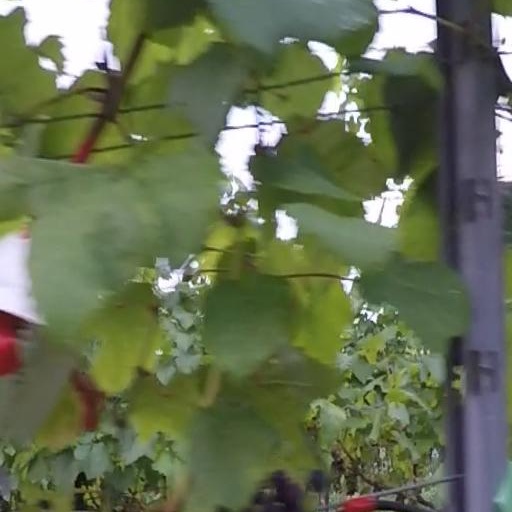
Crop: grape